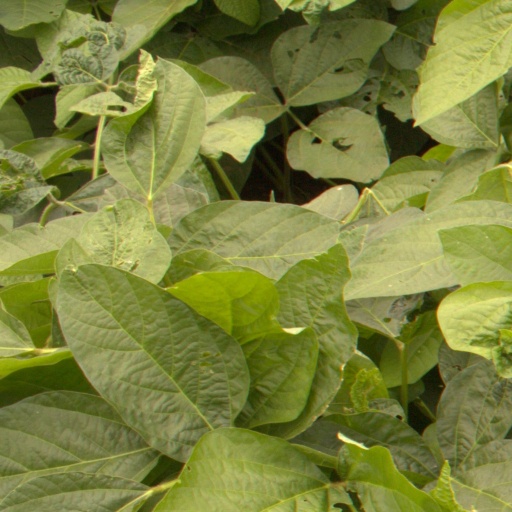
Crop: soybean